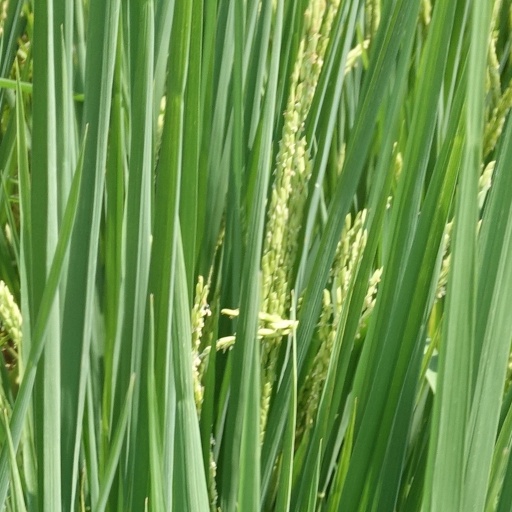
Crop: rice